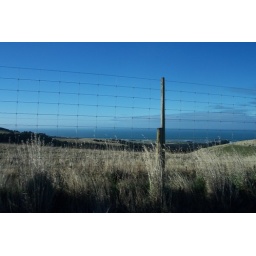
fence in the blue